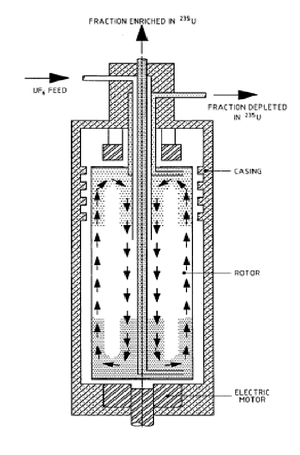
La centrifugation gazeuse ou ultracentrifugation gazeuse est un procédé de séparation isotopique où la matière à enrichir se trouve à l'état gazeux. Le procédé utilise la force centrifuge sur les molécules chimiquement identiques mais de masses différentes, pour créer un gradient radial de teneur isotopique.